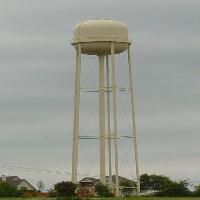
Weather: cloudy or overcast